Chemistry and Camera complex

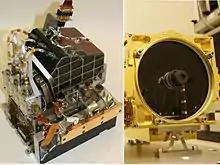
The internal spectrometer (left) and the laser telescope (right) for the mast

Chemistry and Camera complex (ChemCam) is a suite of remote sensing instruments on Mars for the "Curiosity" rover. As the name implies, ChemCam is actually two different instruments combined as one: a laser-induced breakdown spectroscopy (LIBS) and a Remote Micro Imager (RMI) telescope. The purpose of the LIBS instrument is to provide elemental compositions of rock and soil, while the RMI will give ChemCam scientists high-resolution images of the sampling areas of the rocks and soil that LIBS targets. The LIBS instrument can target a rock or soil sample from up to away, vaporizing a small amount of it with about 30 5-nanosecond pulses from a 1067 nm infrared laser and then observing the spectrum of the light emitted by the vaporized rock.